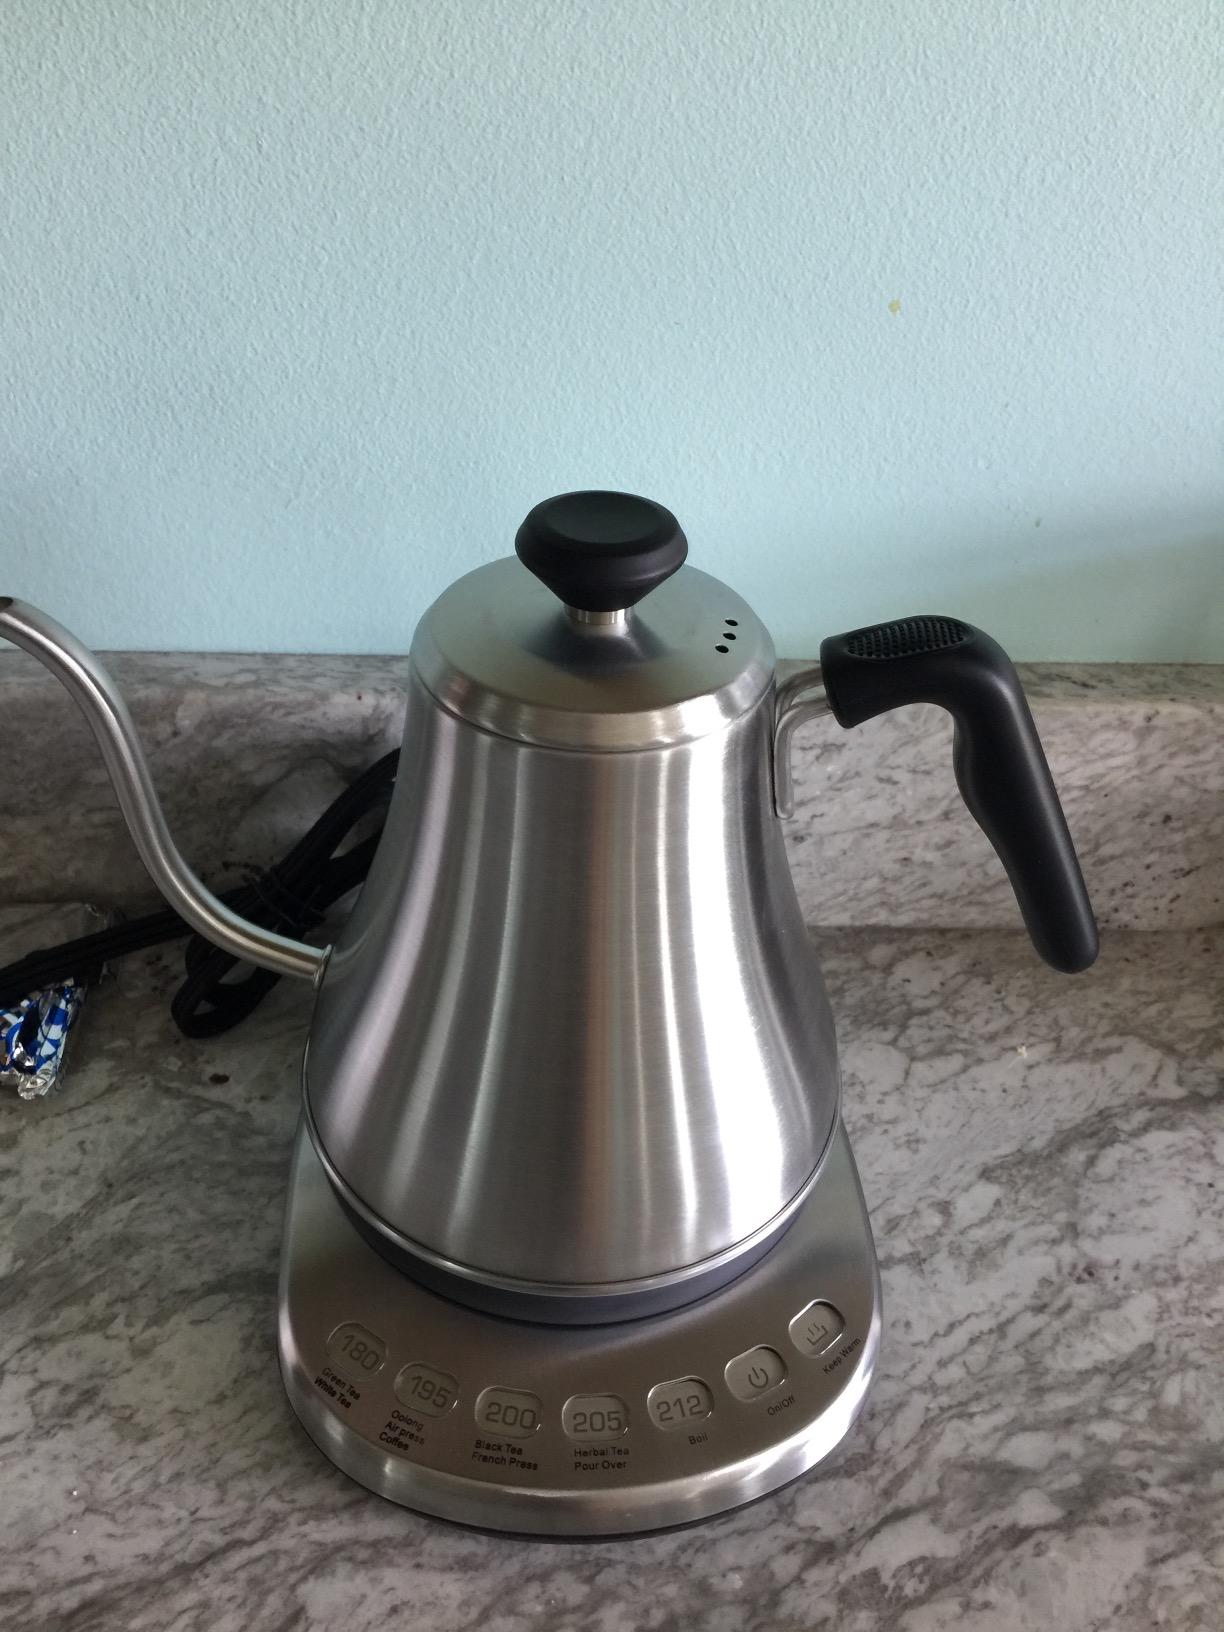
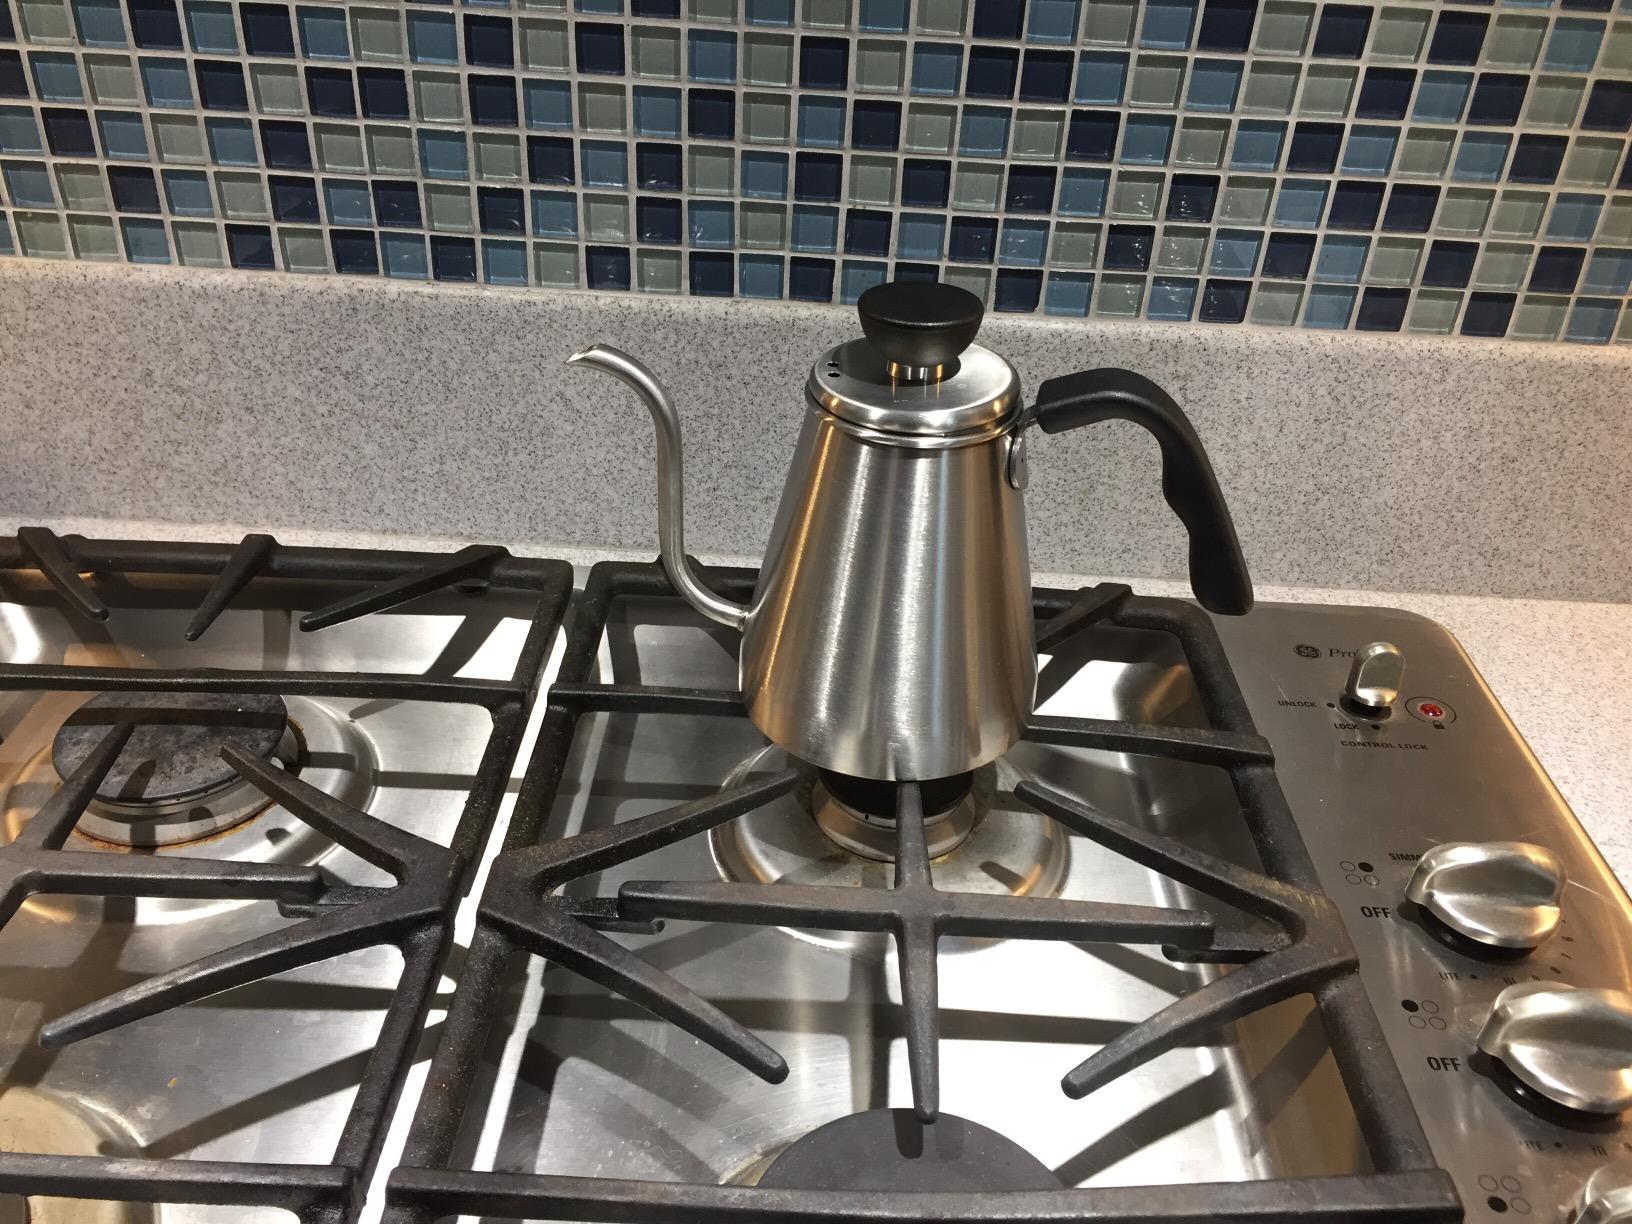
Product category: items_kettle
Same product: no